Kennekuk

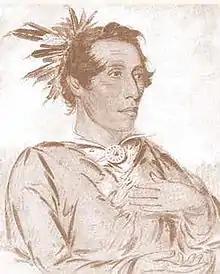
Kennekuk in about 1832.

Keannekeuk (c. 1790–1852), also known as the "Kickapoo Prophet", was a Kickapoo medicine man and spiritual leader of the Vermilion band of the Kickapoo nation. He lived in East Central Illinois much of his life along the Vermilion River. One source translates his name as "the drunkard's son." As a young man, he killed his uncle in a fit of drunken rage, and was ostracized by his tribe. He wandered between frontier settlements in Indiana and Illinois begging for food until a Catholic priest took him in to teach him Christianity. Kennekuk decided to renounce alcohol and began preaching to persuade others to do the same. His people welcomed him back, and by 1816 Kennekuk, then in his mid-twenties, had become a leading chief of the Vermilion band. Within a short time, alcohol use among his followers had declined significantly and his community became more cohesive and productive.